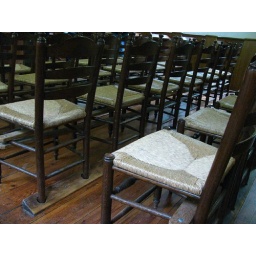
Arnhem Openluchtmuseum. Rows of chairs in the little church, they are anchored to the floor